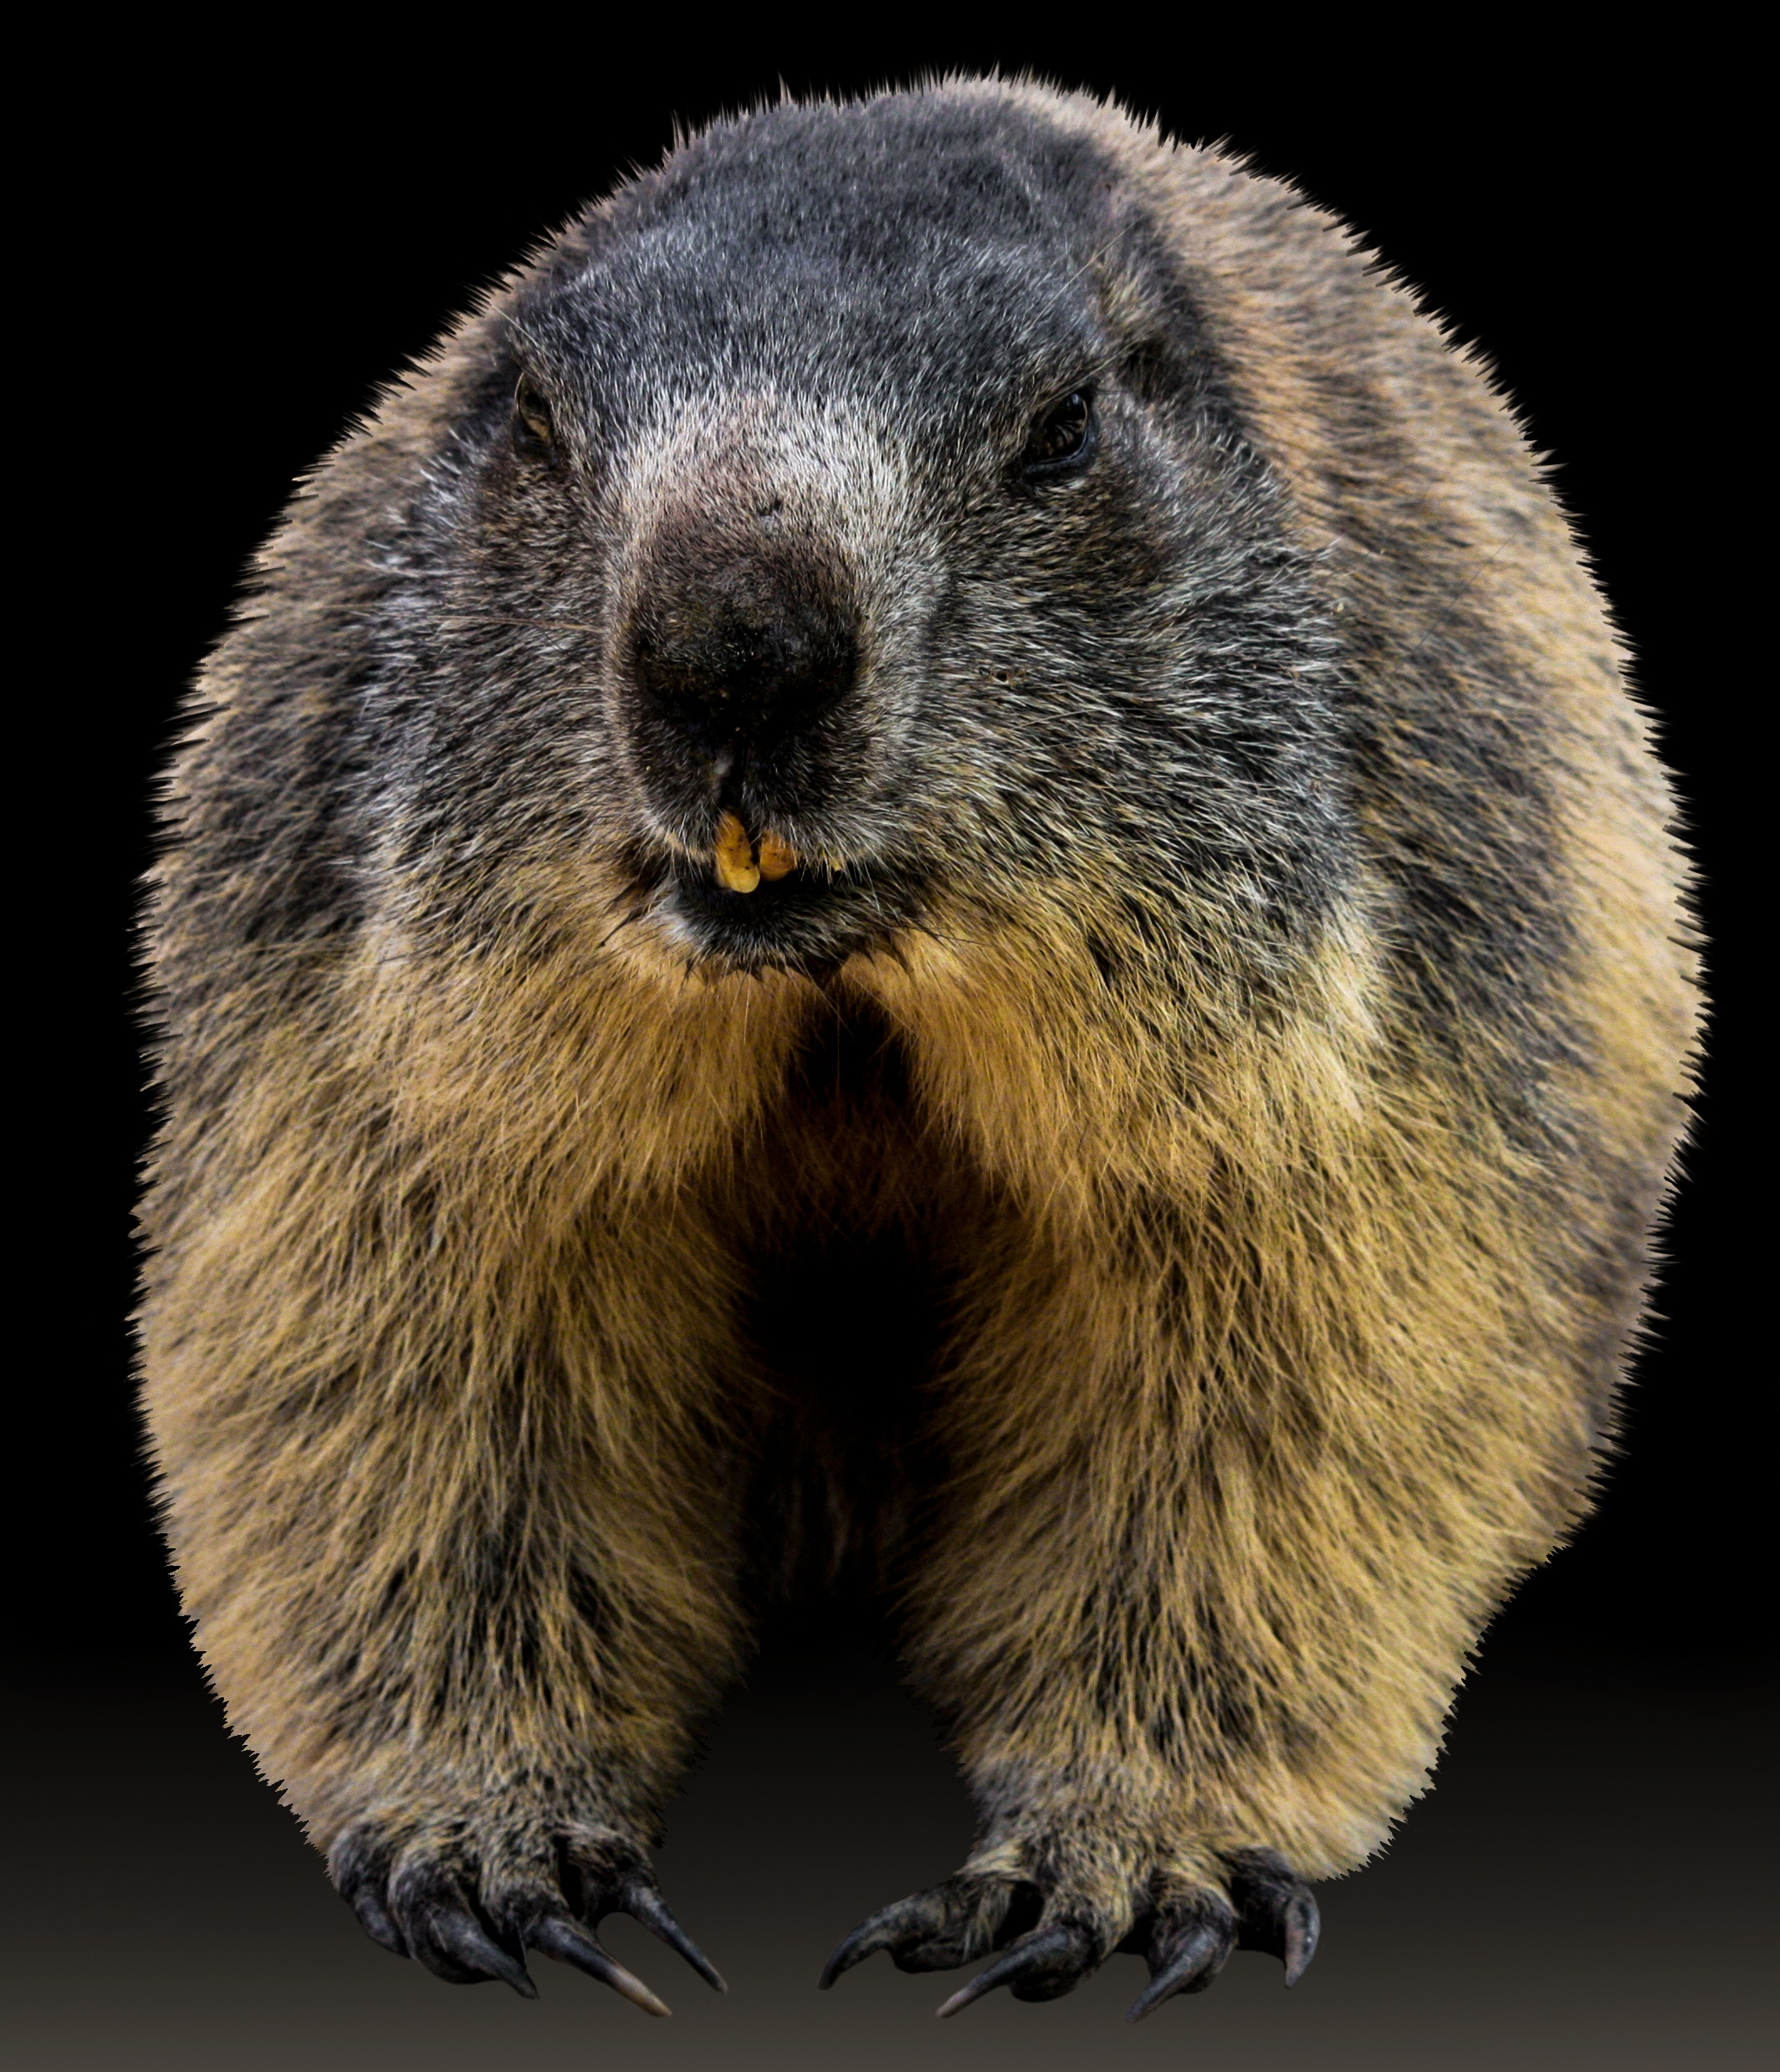
animal, wildlife, fur, mammal, alpine, rodent, fauna, whiskers, snout, furry, vertebrate, meerkat, otter, marmot, alpine marmot, mustelidae